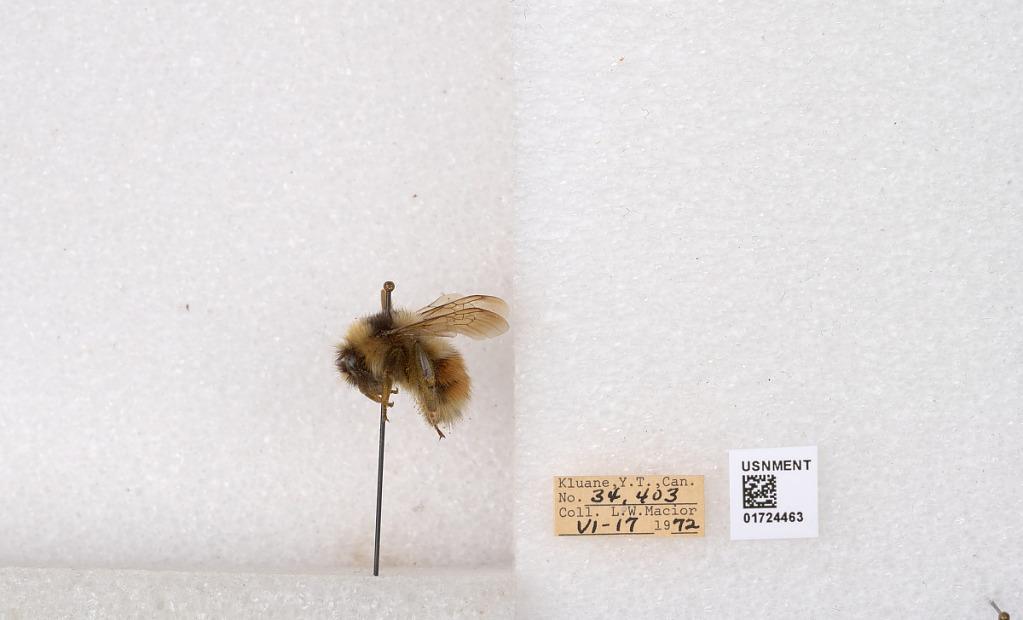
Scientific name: Bombus (Pyrobombus) sylvicola Kirby
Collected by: L. Macior
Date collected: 1972-6-17
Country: Canada
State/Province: Yukon Territory
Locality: Kluane National Park and Reserve
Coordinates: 60.7493, -139.504